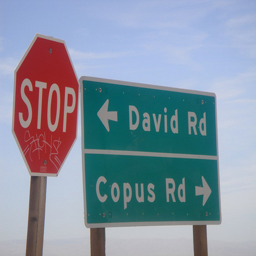
A green street sign sitting next to a red stop sign.
Stop sign near an intersection of copus and david rd
A stop sign that has some graffiti on it.
Two traffic signs are pictured in front of a sky background.
a stop sign sitting next to a street sign